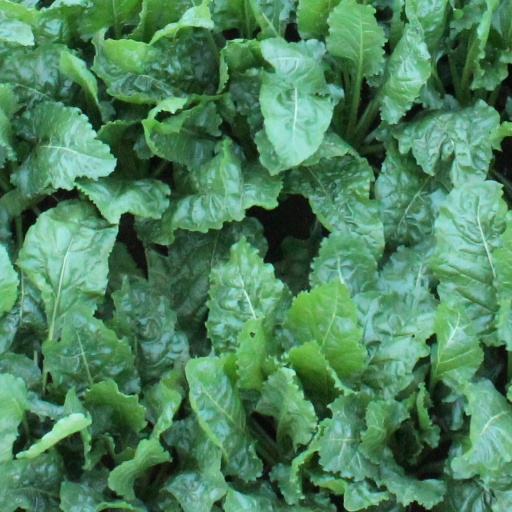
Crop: sugar beet